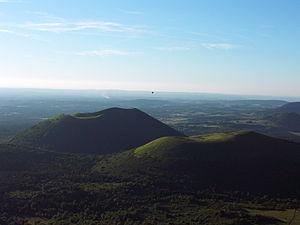
L'Auvergne est une région culturelle et historique de France située au cœur du Massif central.
Cet article recense les volcans de France.
Le puy de Côme est un volcan de la chaîne des Puys, dans le Massif central.